Sistem Kenderaan Seremban – Kuala Lumpur

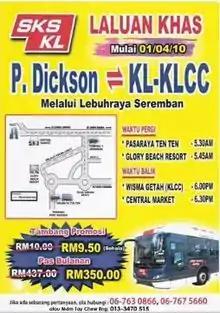
SKS new route.

SKS, a unit of Nadi Corp Holdings Sdn Bhd, operates coach services along the North-South Expressway.